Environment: real
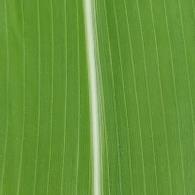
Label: fall_armyworm